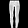
Label: Trouser